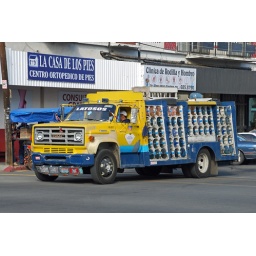
GMC truck delivering water in downtown Tijuana.